Monday Night Soccer

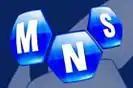
MNS Logo

Monday Night Soccer is a former football television programme shown on RTÉ Two each Monday evening during the football season. Presented by Peter Collins, he was usually joined by two guests, like manager Damien Richardson and former Millwall striker Richard Sadlier. Broadcast weekly on Monday evenings live from RTÉ studio 5, every League of Ireland Premier Division game was shown. In July and August editions of the show, it showed UEFA Champions League and Europa League matches, involving participating League of Ireland clubs.